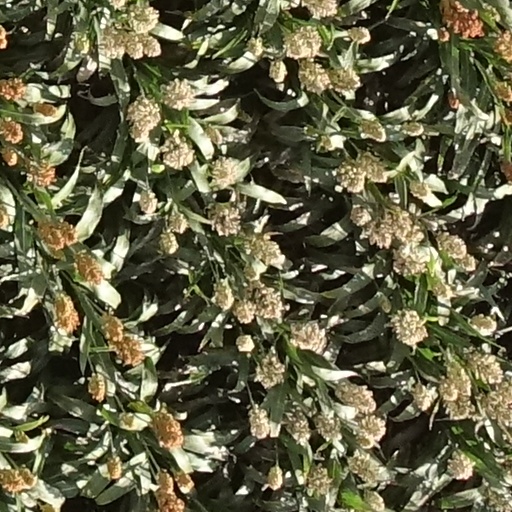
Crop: sorghum